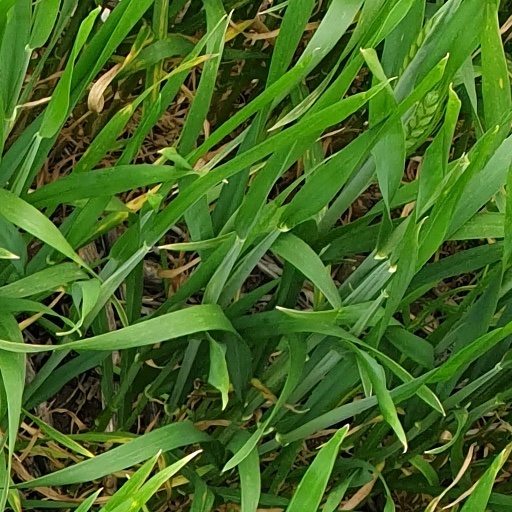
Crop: wheat